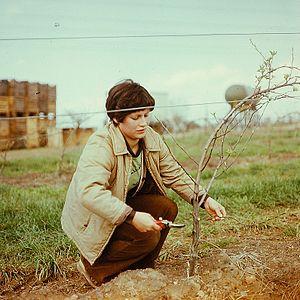
L'élagage synaptique est le processus d'élimination des synapses qui se produit entre la petite enfance et le début de la puberté chez les humains. Le même phénomène se produit chez de nombreux mammifères. Ce mécanisme comprend d'une part l'élagage des axones et d'autre part celui des dendrites.